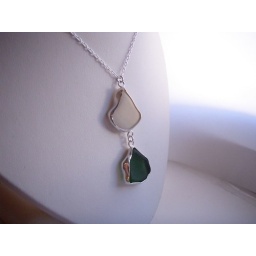
fine silver bezels around beach glass and ceramic fragment